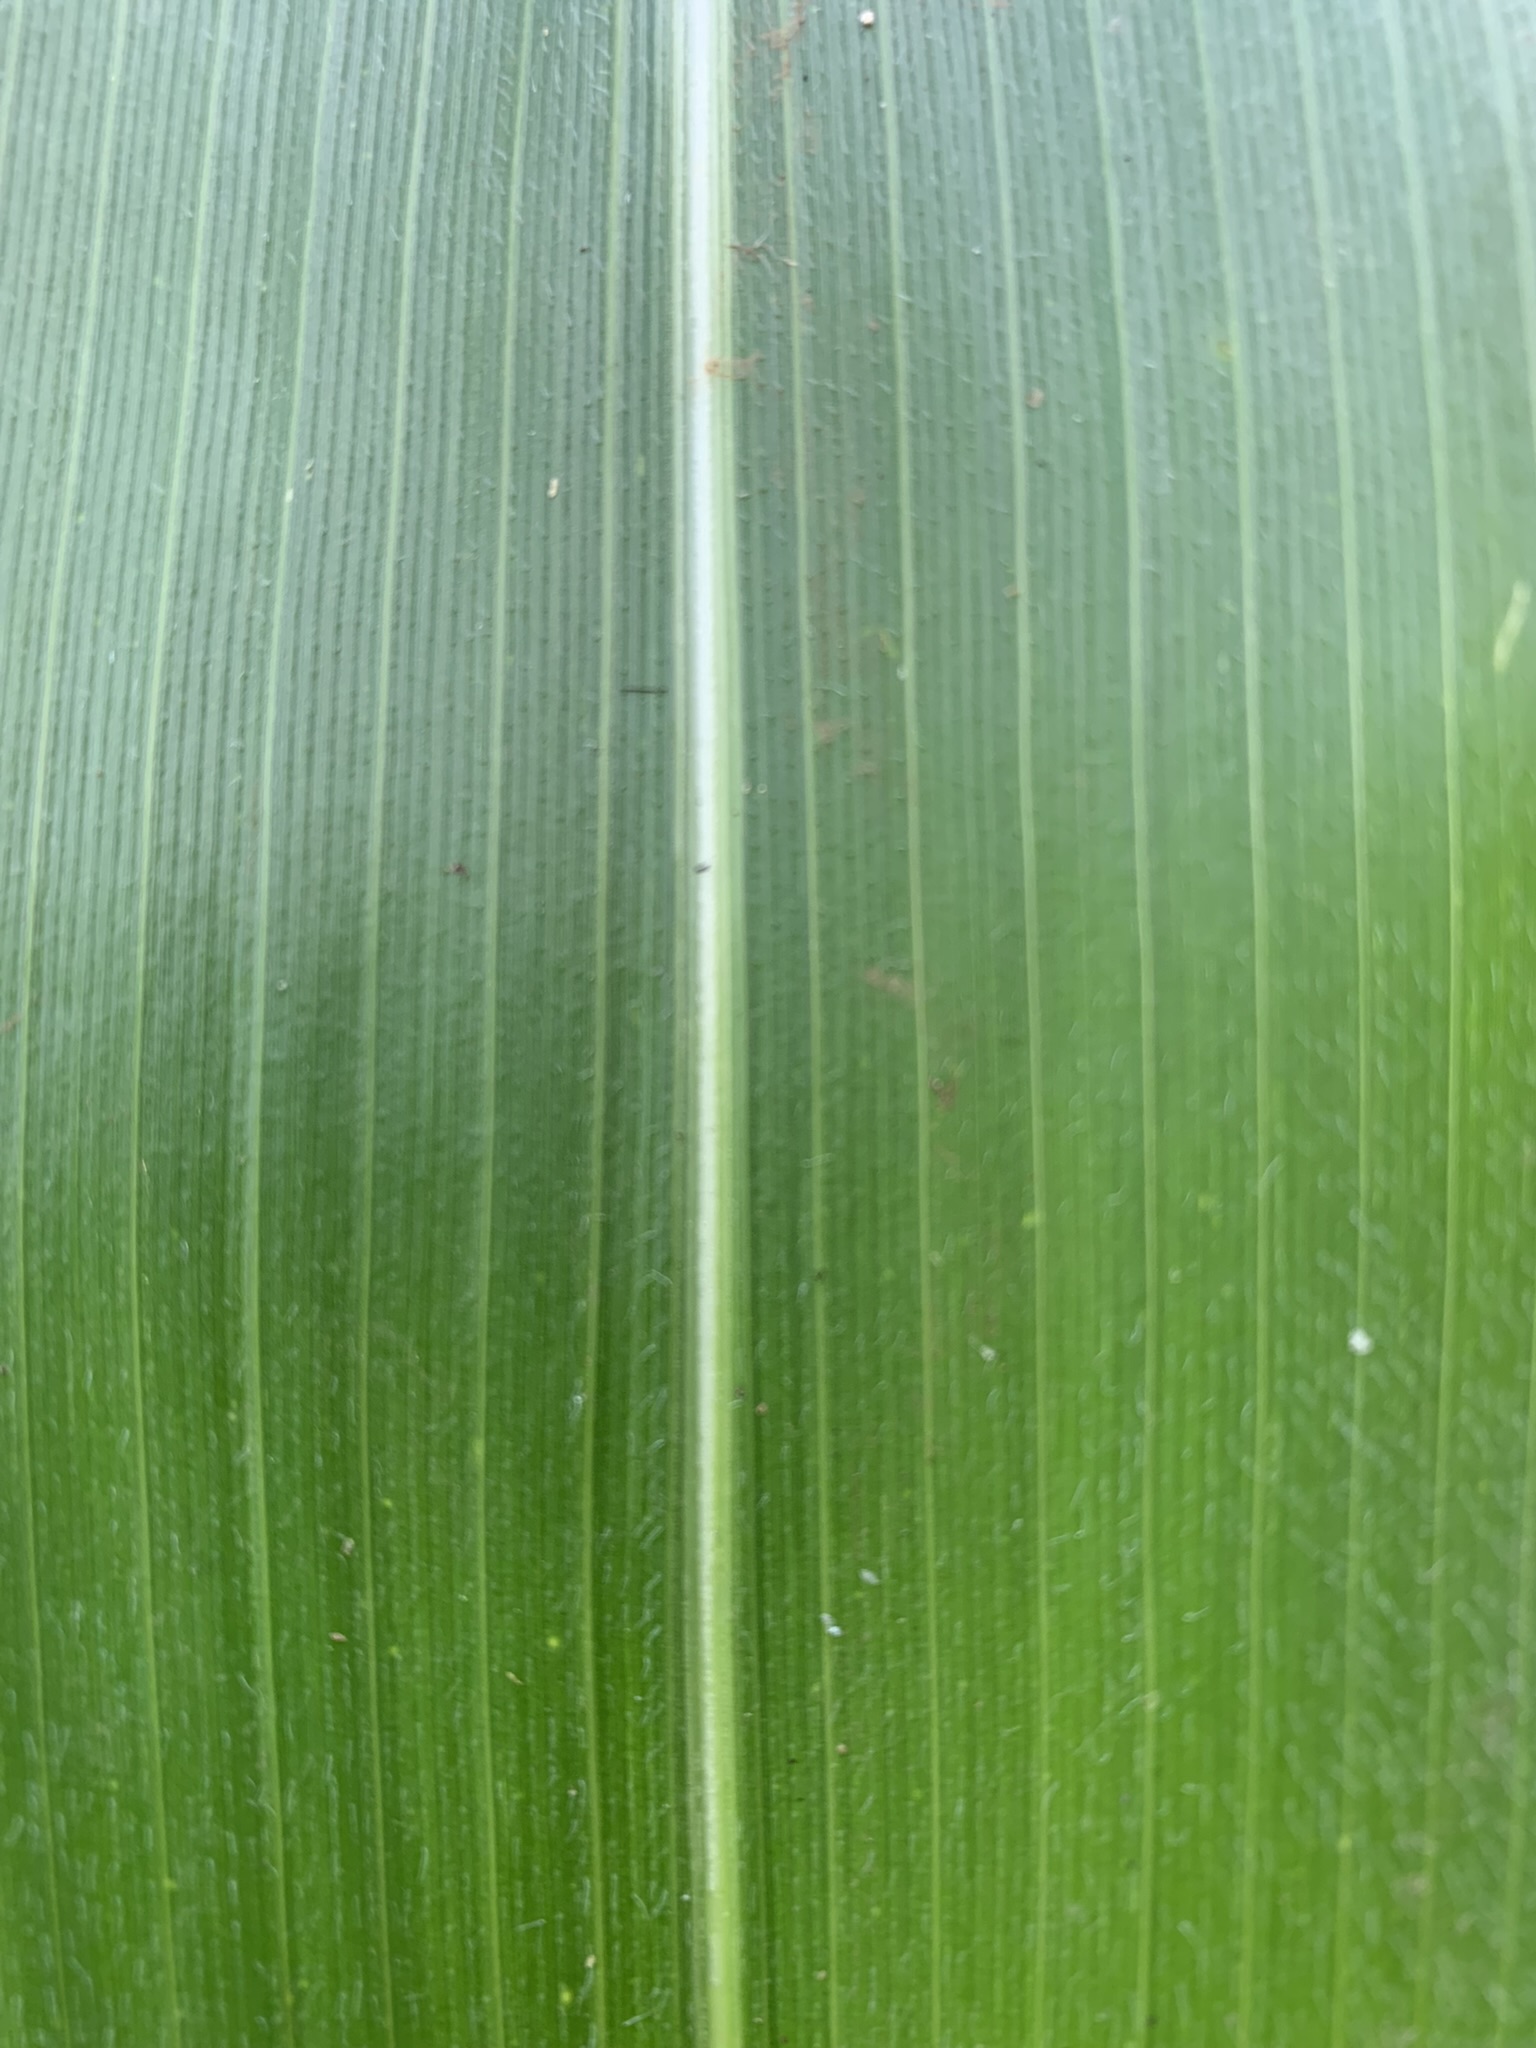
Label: Healthy